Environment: real
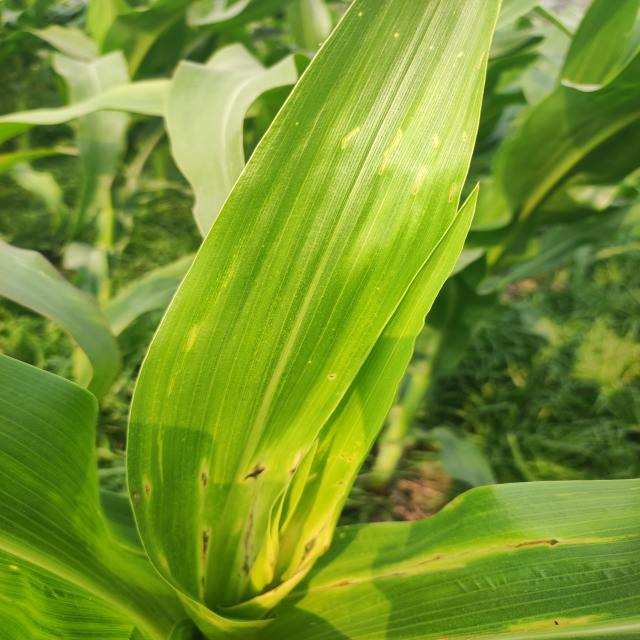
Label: fall_armyworm